Digimon Fusion

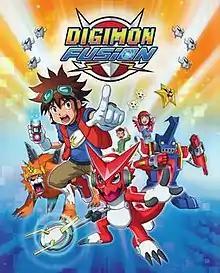
Promotional poster

Digimon Fusion, known in Japan as , is the sixth anime television series in the "Digimon" franchise, produced by Toei Animation. The series aired on TV Asahi from July 2010 to March 2012.